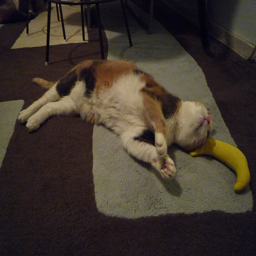
A calico cat relaxes on a rug with its head resting on a stuffed banana toy.
a brown black and white cat  is playing with a toy banana
A cat laying on the floor next to a toy banana.
A cat lying down on a rug and relaxing.
A cat lying on carpet with its head on a banana.